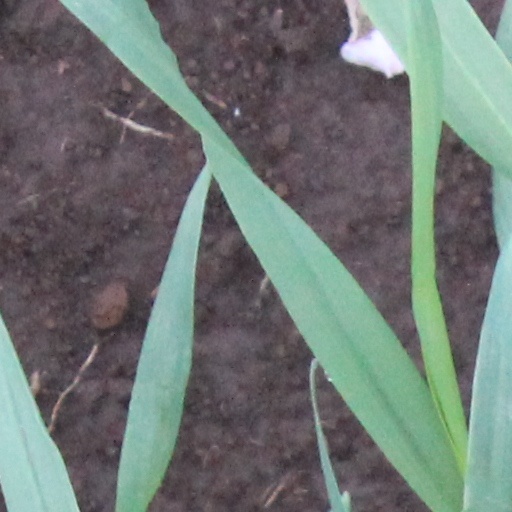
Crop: wheat